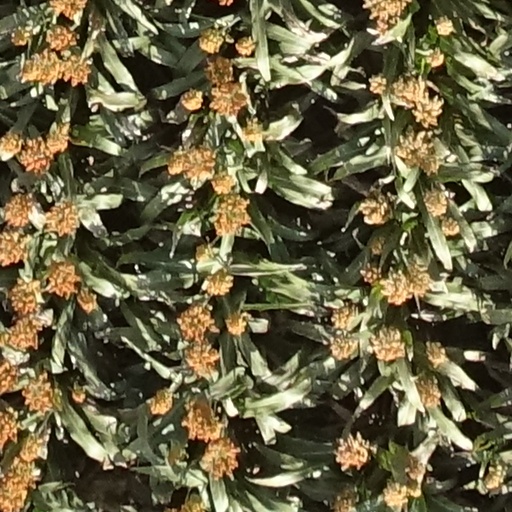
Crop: sorghum